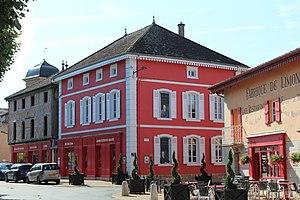
Maison Morel à Vonnas.
Vonnas est une commune française située dans le département de l'Ain, en région Auvergne-Rhône-Alpes, au sud de la Bresse savoyarde et non loin de la Dombes. Elle appartient au canton dont elle est le chef-lieu.